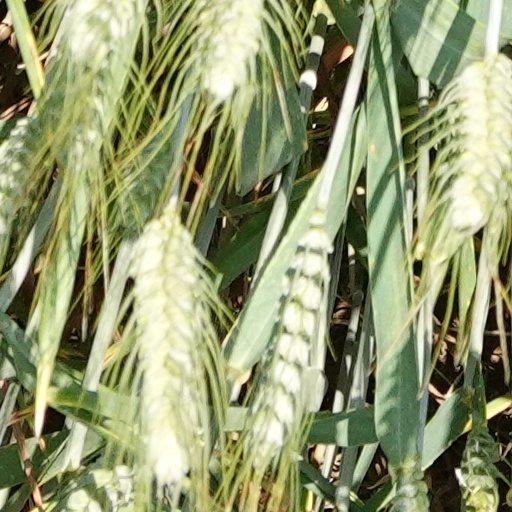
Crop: wheat